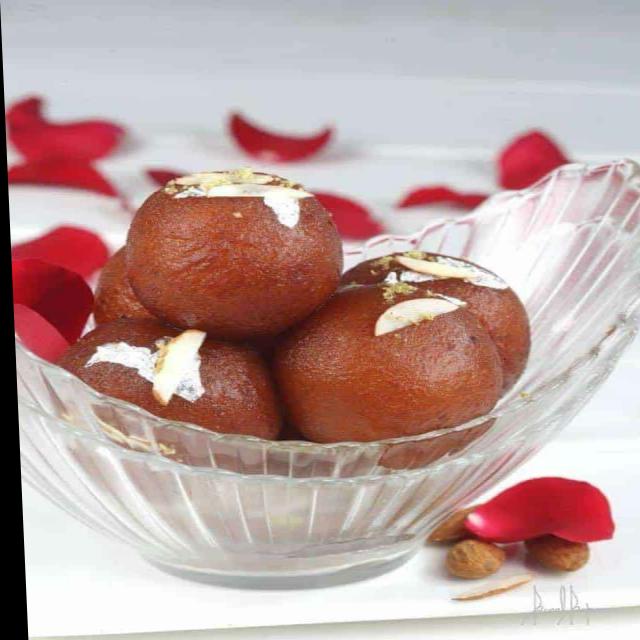
Dish: gulab_jamun